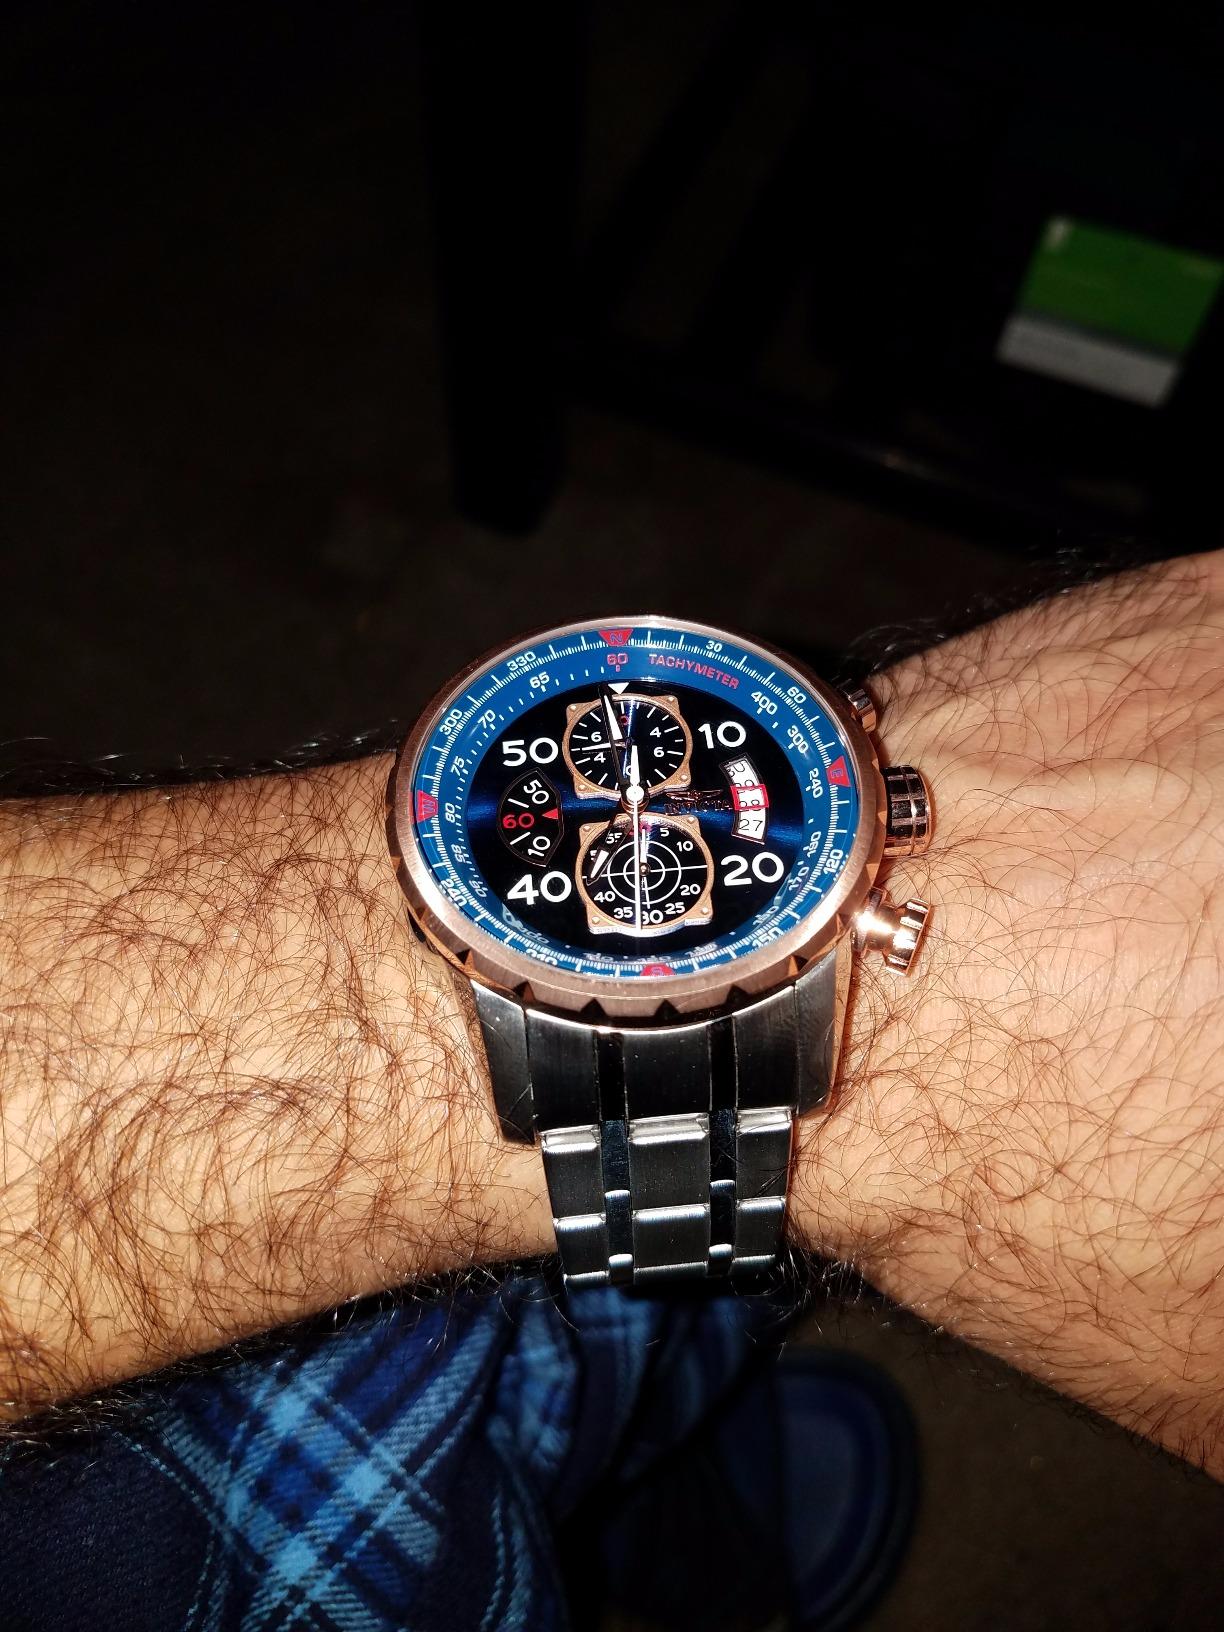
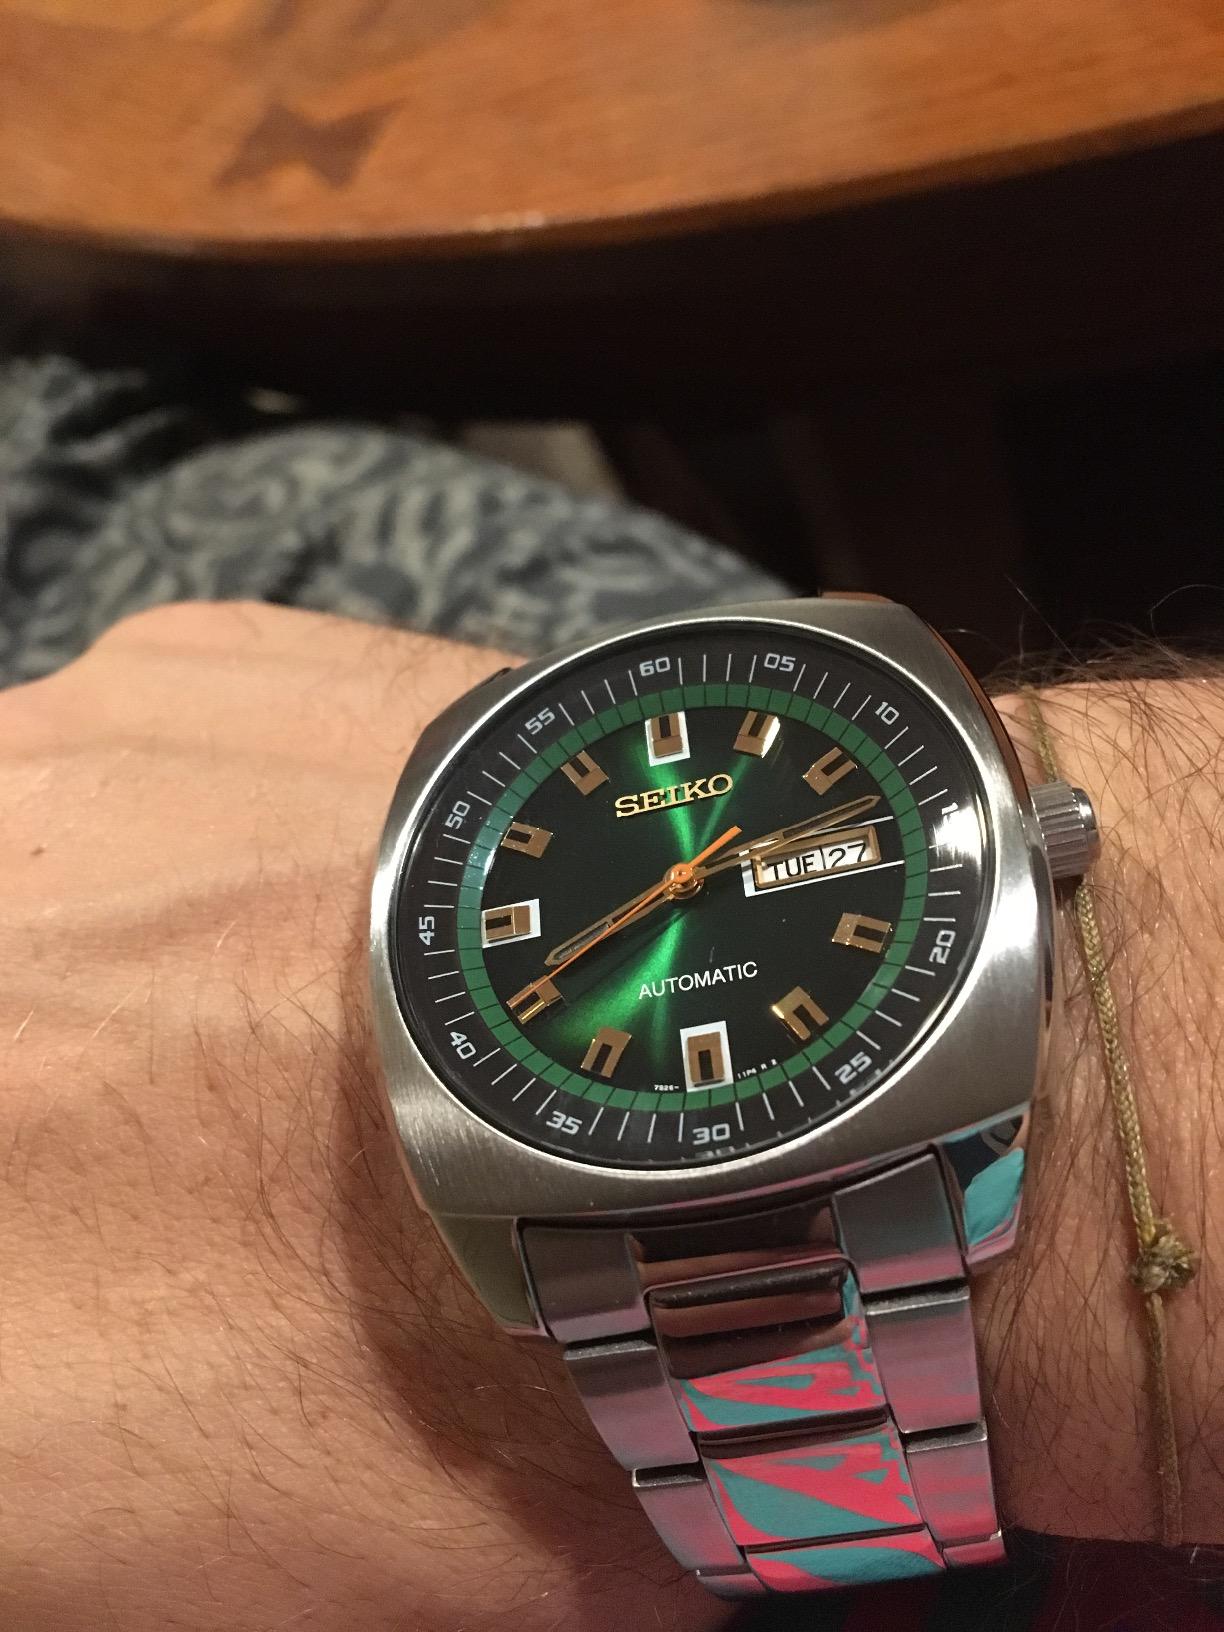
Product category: accessories_watch
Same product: no